Karaneeswarar Temple, Saidapet

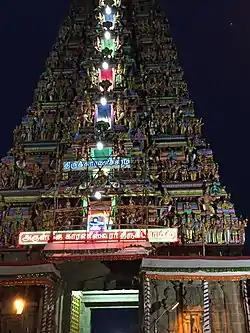
The main "gopuram" of the temple

Karaneeswarar Temple is a Hindu temple located in the neighborhood of Saidapet in Chennai, India. It is dedicated to Shiva. This is an ancient Temple presently managed by the HR & CE department of the Government of Tamil Nadu. The Goddess is known as "Swarnambika" (The Golden Mother). Apart from this, there are separate shrines for Lord Ganapathi, Lord Karthikeya and other Parivara Devtas. This temple is located next to the Saidapet Railway station.